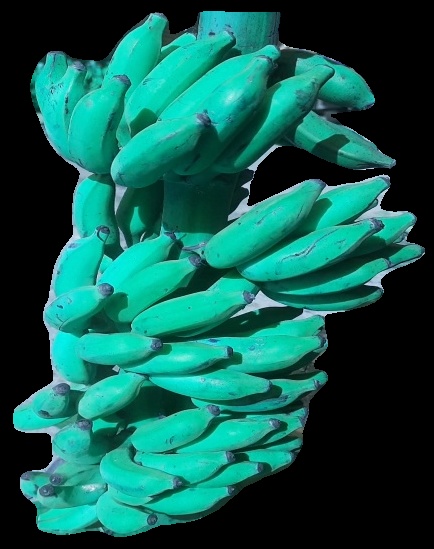
Variety: elakki-bale
Grade: grade3